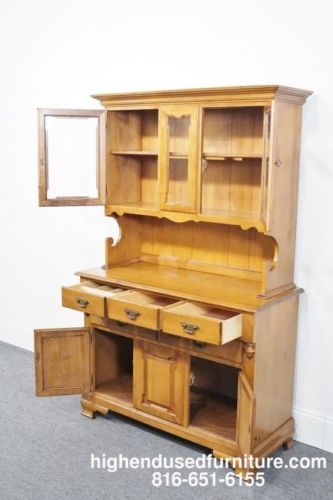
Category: cabinet